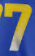
Number: 7